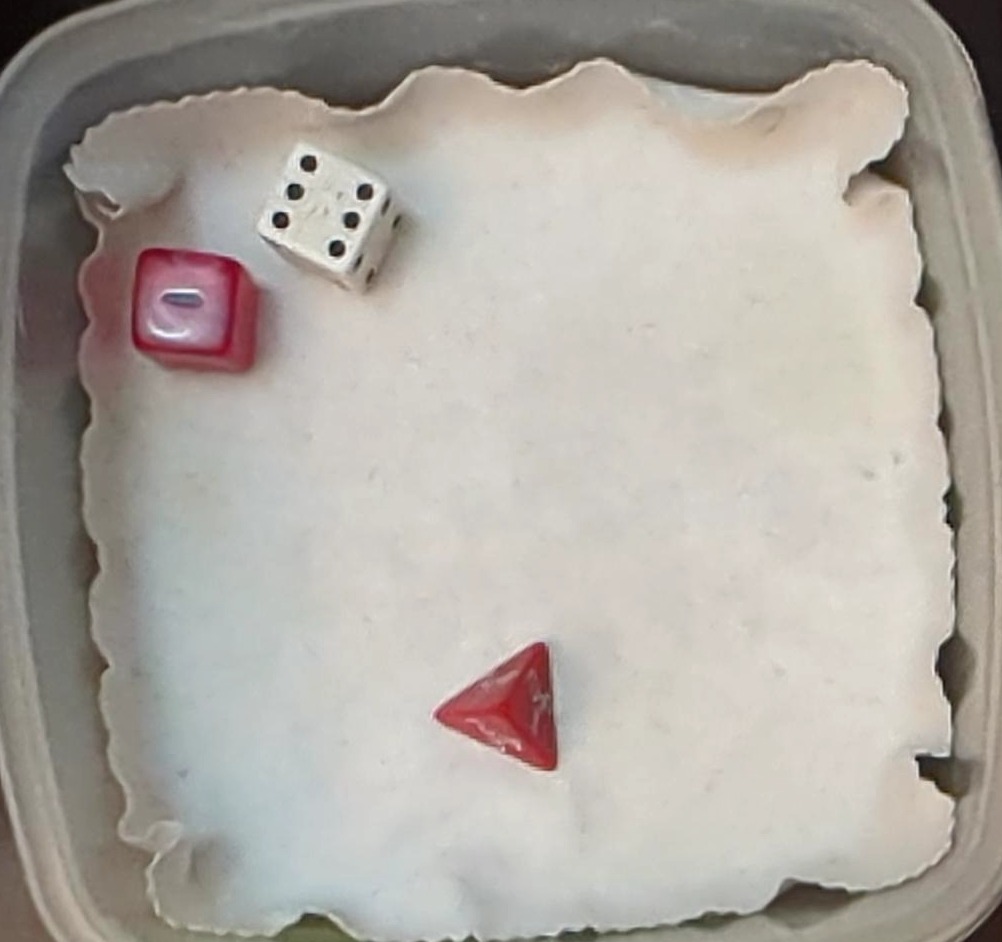
Dice in frame:
type: d6
value: 1
type: d6
value: 1
type: d4
value: 1
Label source: human
Face values trusted: no